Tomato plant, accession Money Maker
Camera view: bottom (45 deg); turntable rotation: 270 degrees
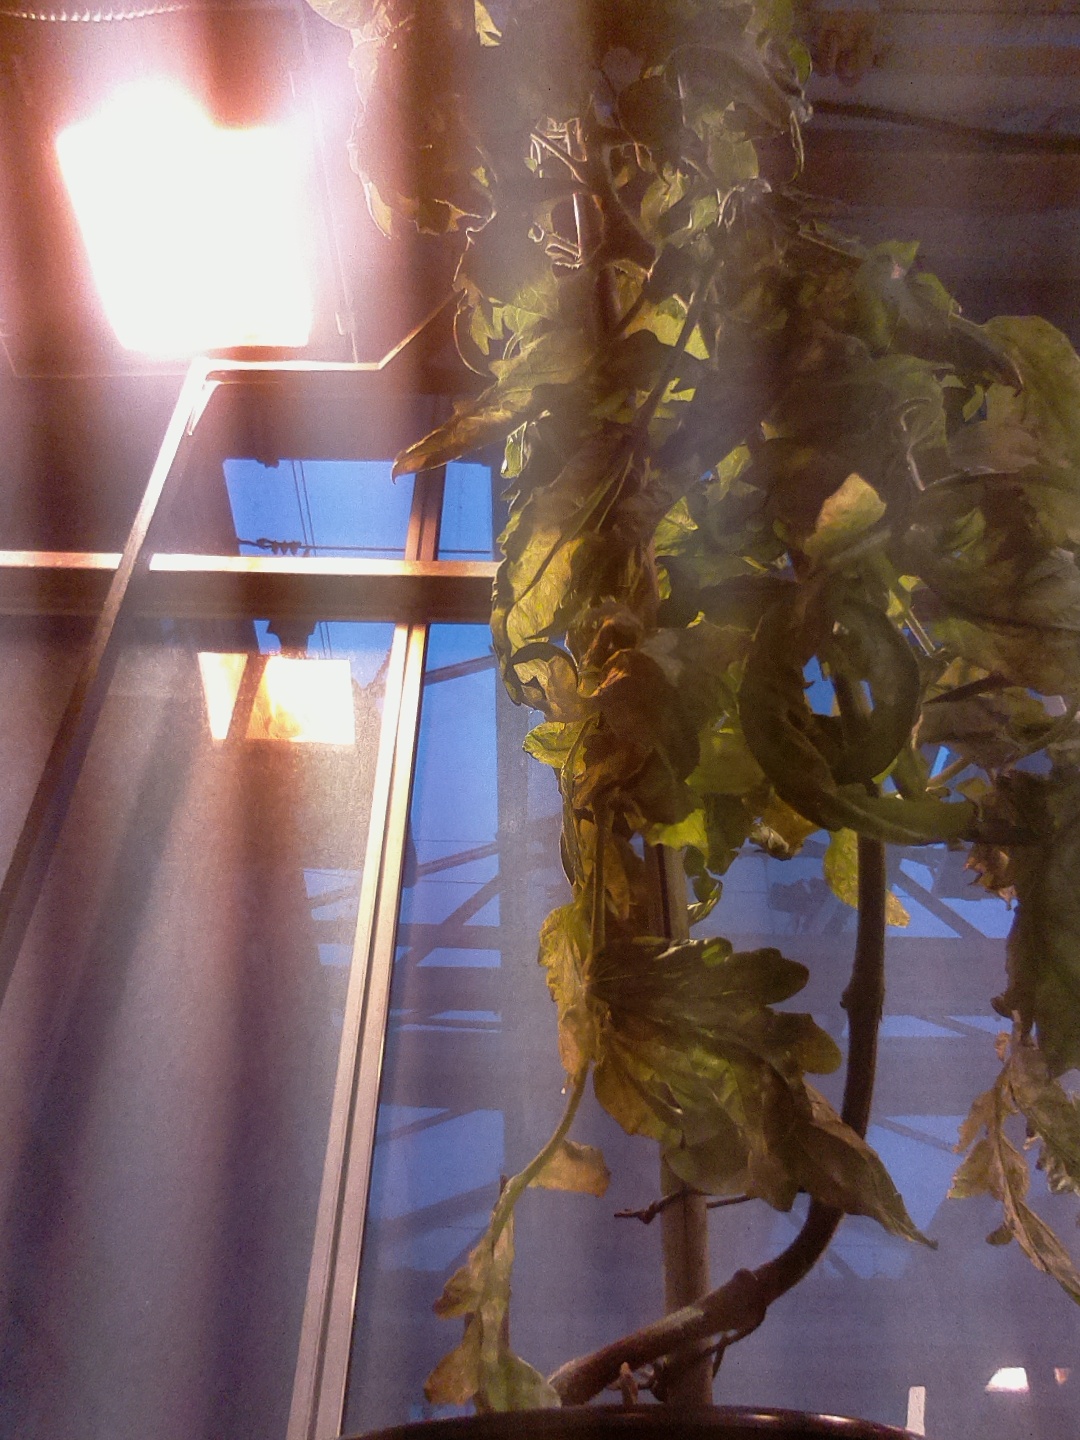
BBCH growth stage 78: 80% -90% of final fruit size